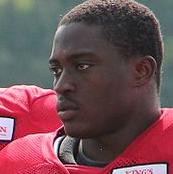
Age: 22